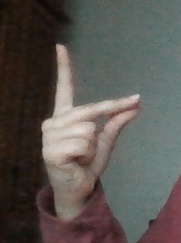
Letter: ta